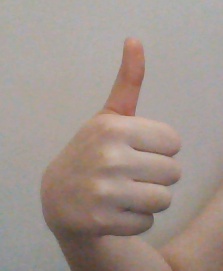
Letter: aleff